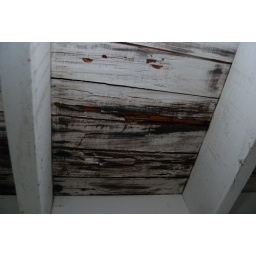
Another view of rotted wood on ceiling of back porch near screen door